Michael Balfour (actor)

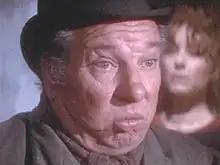
in "The Private Life of Sherlock Holmes"

Michael Creighton Balfour (11 February 1918 – 24 October 1997) was an English actor, working mainly in British films and TV, following his TV debut in the BBC's "The Marvellous History of St Bernard", in 1938. He was a recognisable face, often in small character parts and supporting roles, in nearly two hundred films and TV shows, from the 1940s to the 1990s, often playing comical heavies or otherwise shady characters notable for their "loud" clothes, sometimes convincingly cast as an American.